Messer (band)

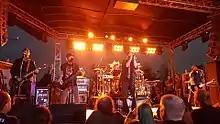
Messer performing in 2018

In 2013, the group released two singles entitled "Whisky" and "Simple Man". Just under five years later, in January 2018, the ensemble released "Make This Life", the debut single from their self-titled album. In early April 2018, "Make This Life" peaked at Number 28 on "Billboard" Mainstream Rock Songs.